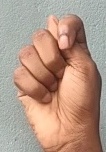
ASL sign: T